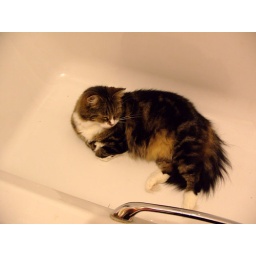
Holly sleeping in the bath